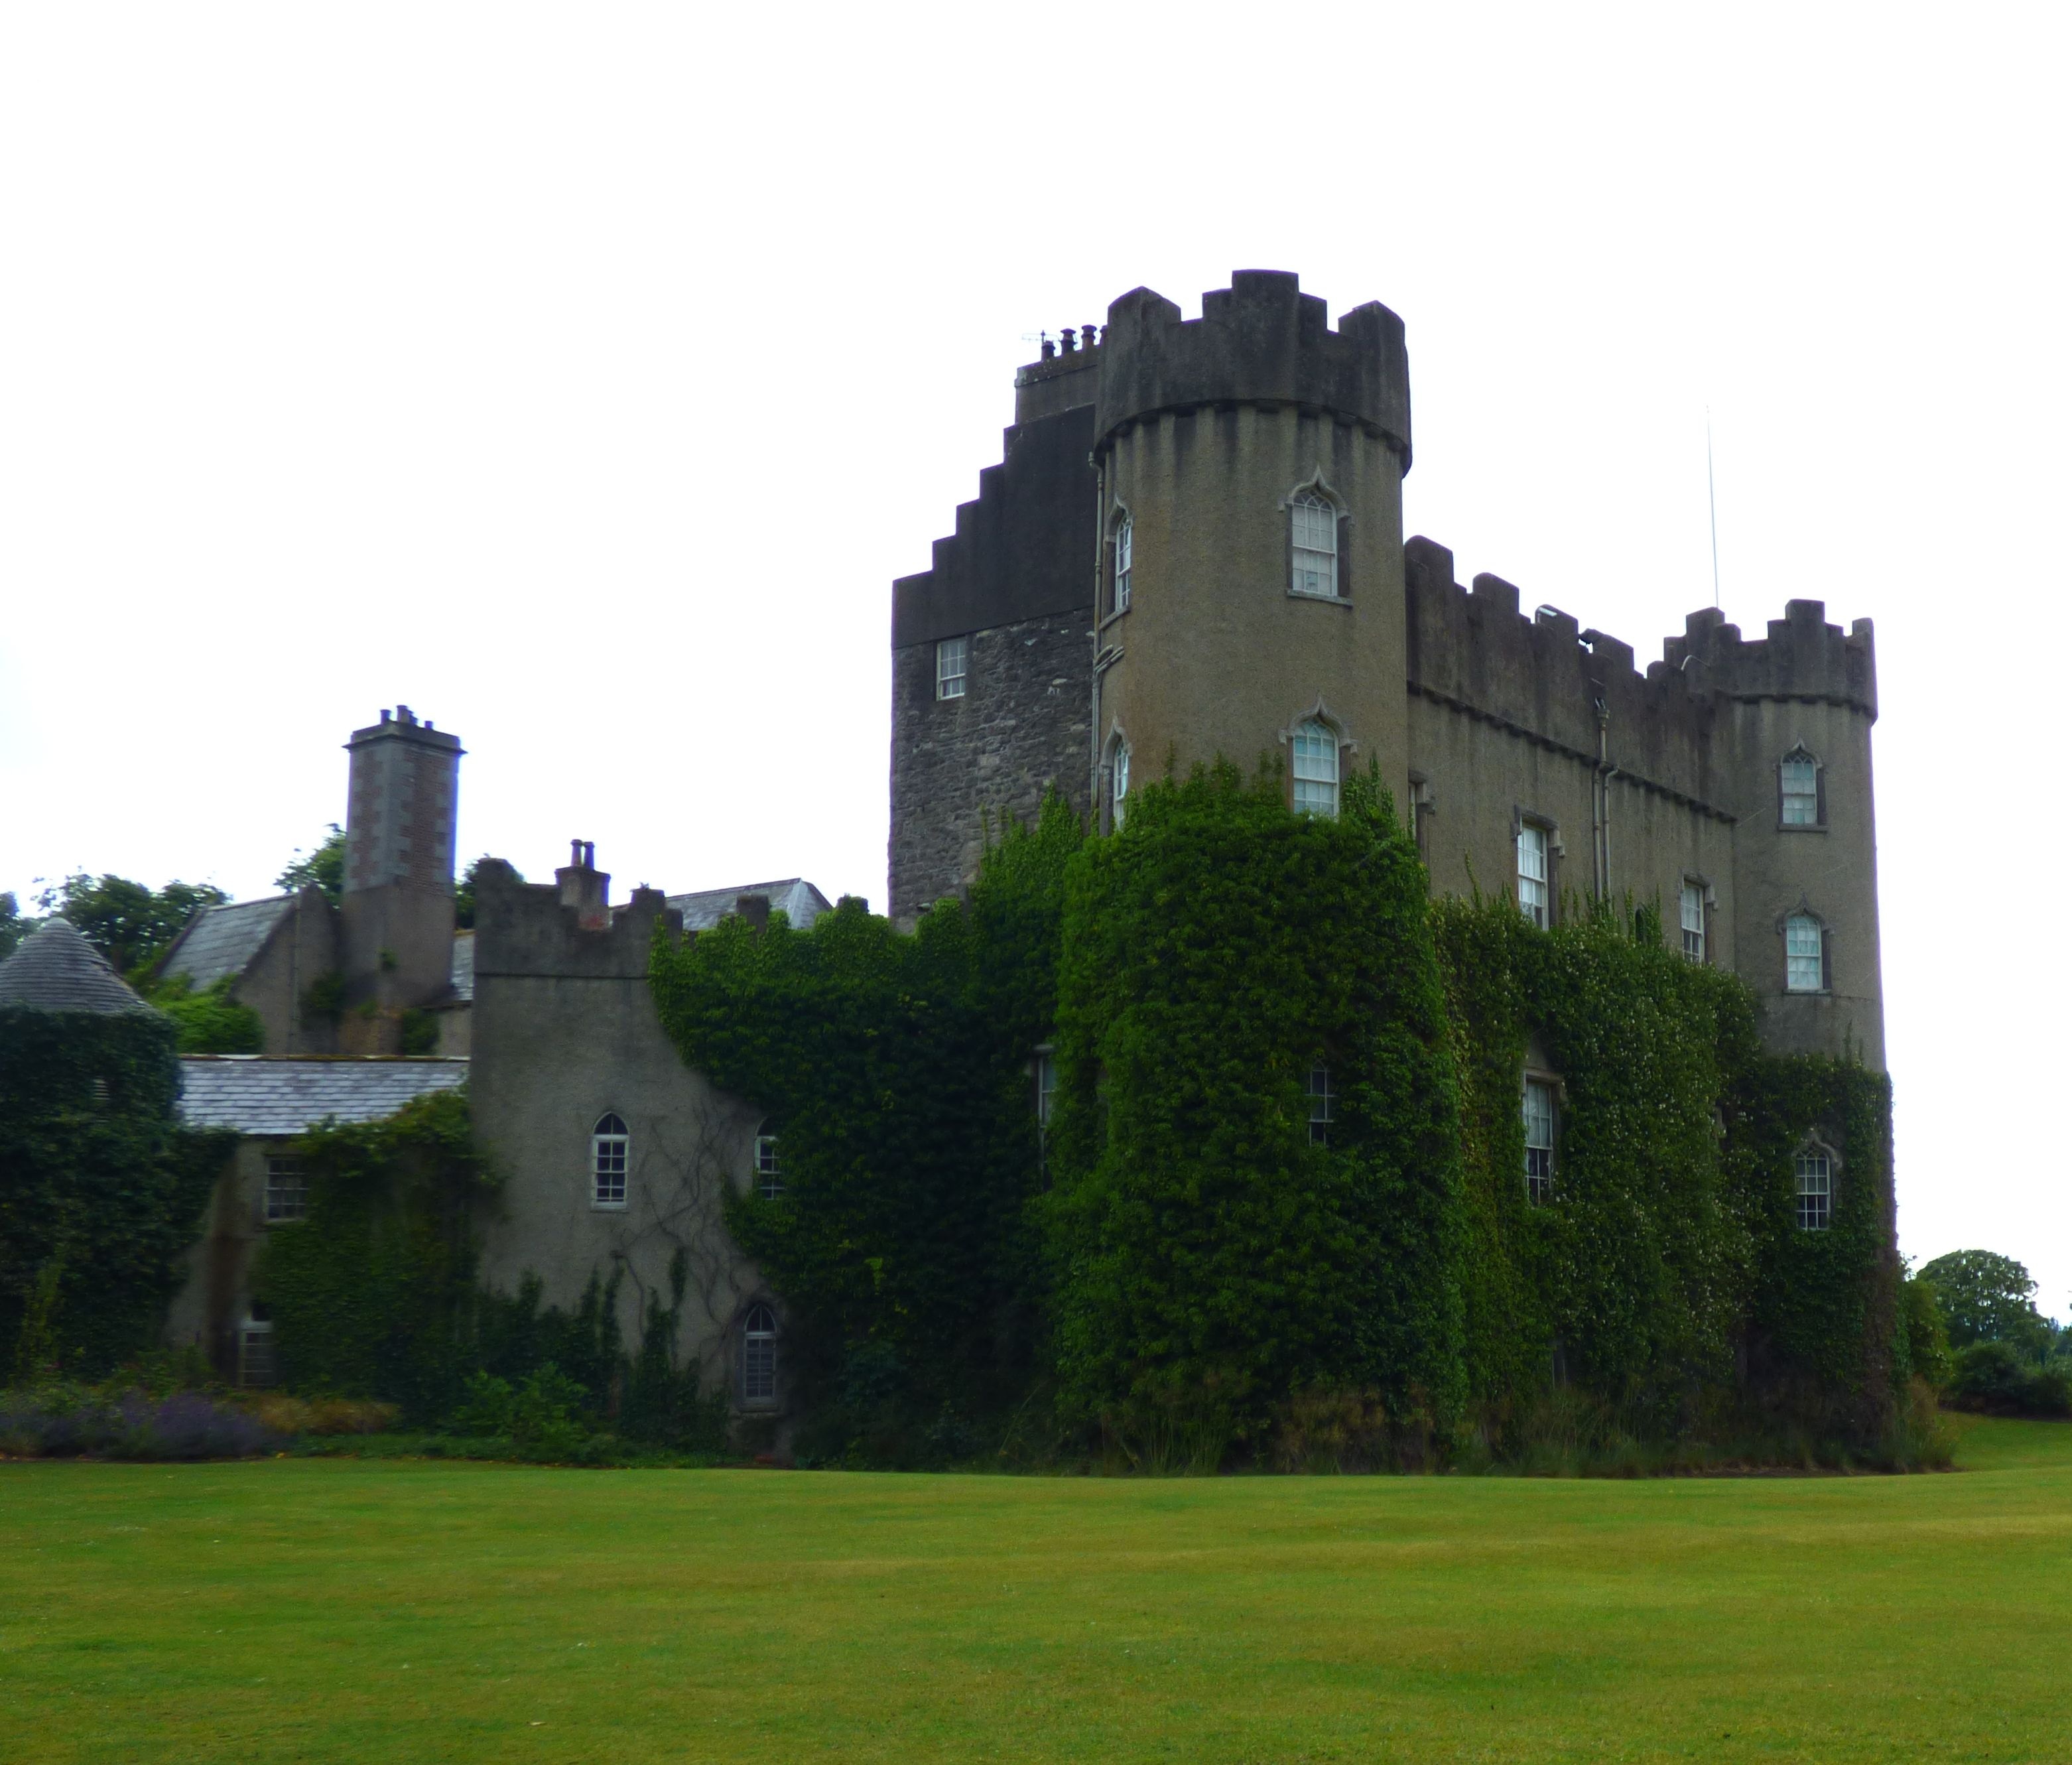
coast, architecture, building, chateau, old, castle, historic, fortification, tourism, monastery, ireland, famous, abbey, historical, estate, irish, moat, manor house, stately home, historic site, malahide